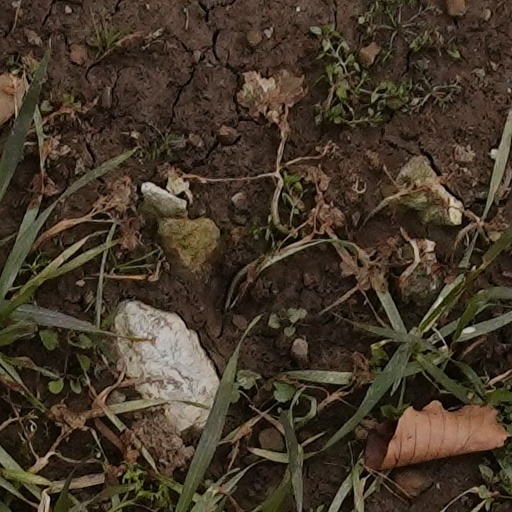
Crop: wheat